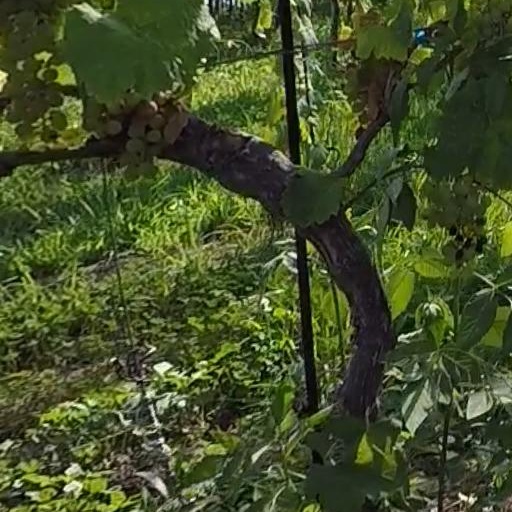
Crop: grape